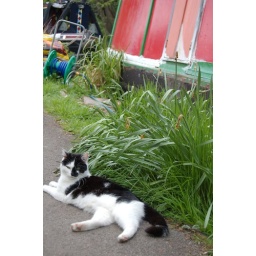
A lazy cat sitting by the canal on a spring's day in Oxford...